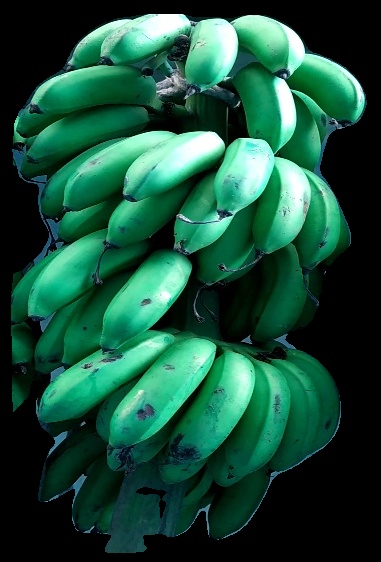
Variety: rasbale
Grade: grade2